Describe the emotion expressed in this image:  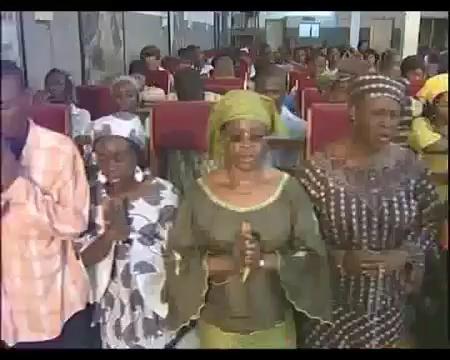
This person displays Suffering, valence and arousal with moderate intensity.